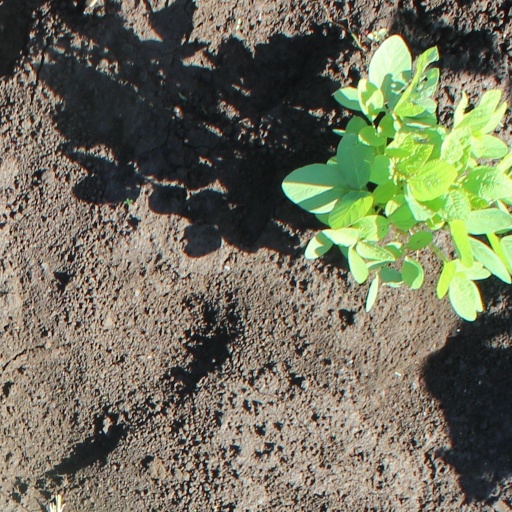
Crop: soybean